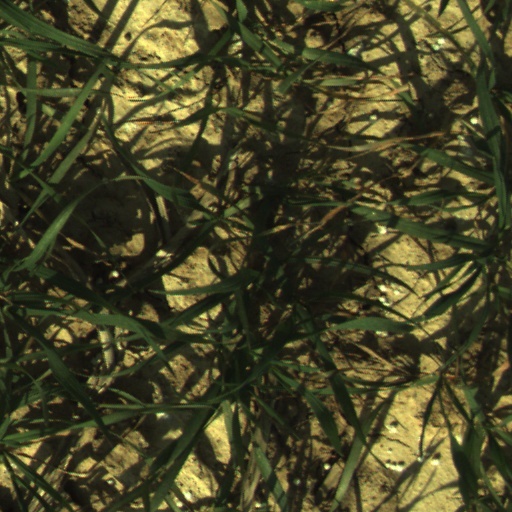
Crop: wheat